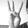
ASL letter: W